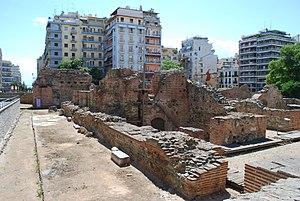
Vue de Thessalonique.